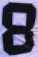
Number: 8